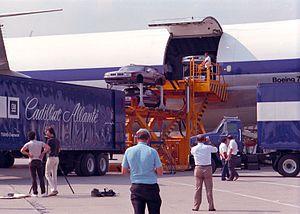
Chargement d'Allanté dans un des Boeing 747 aménagés
La Cadillac Allanté est un coupé cabriolet deux places produit par la marque américaine Cadillac et co-développé par Pininfarina de 1987 à 1993 à 21 430 exemplaires.